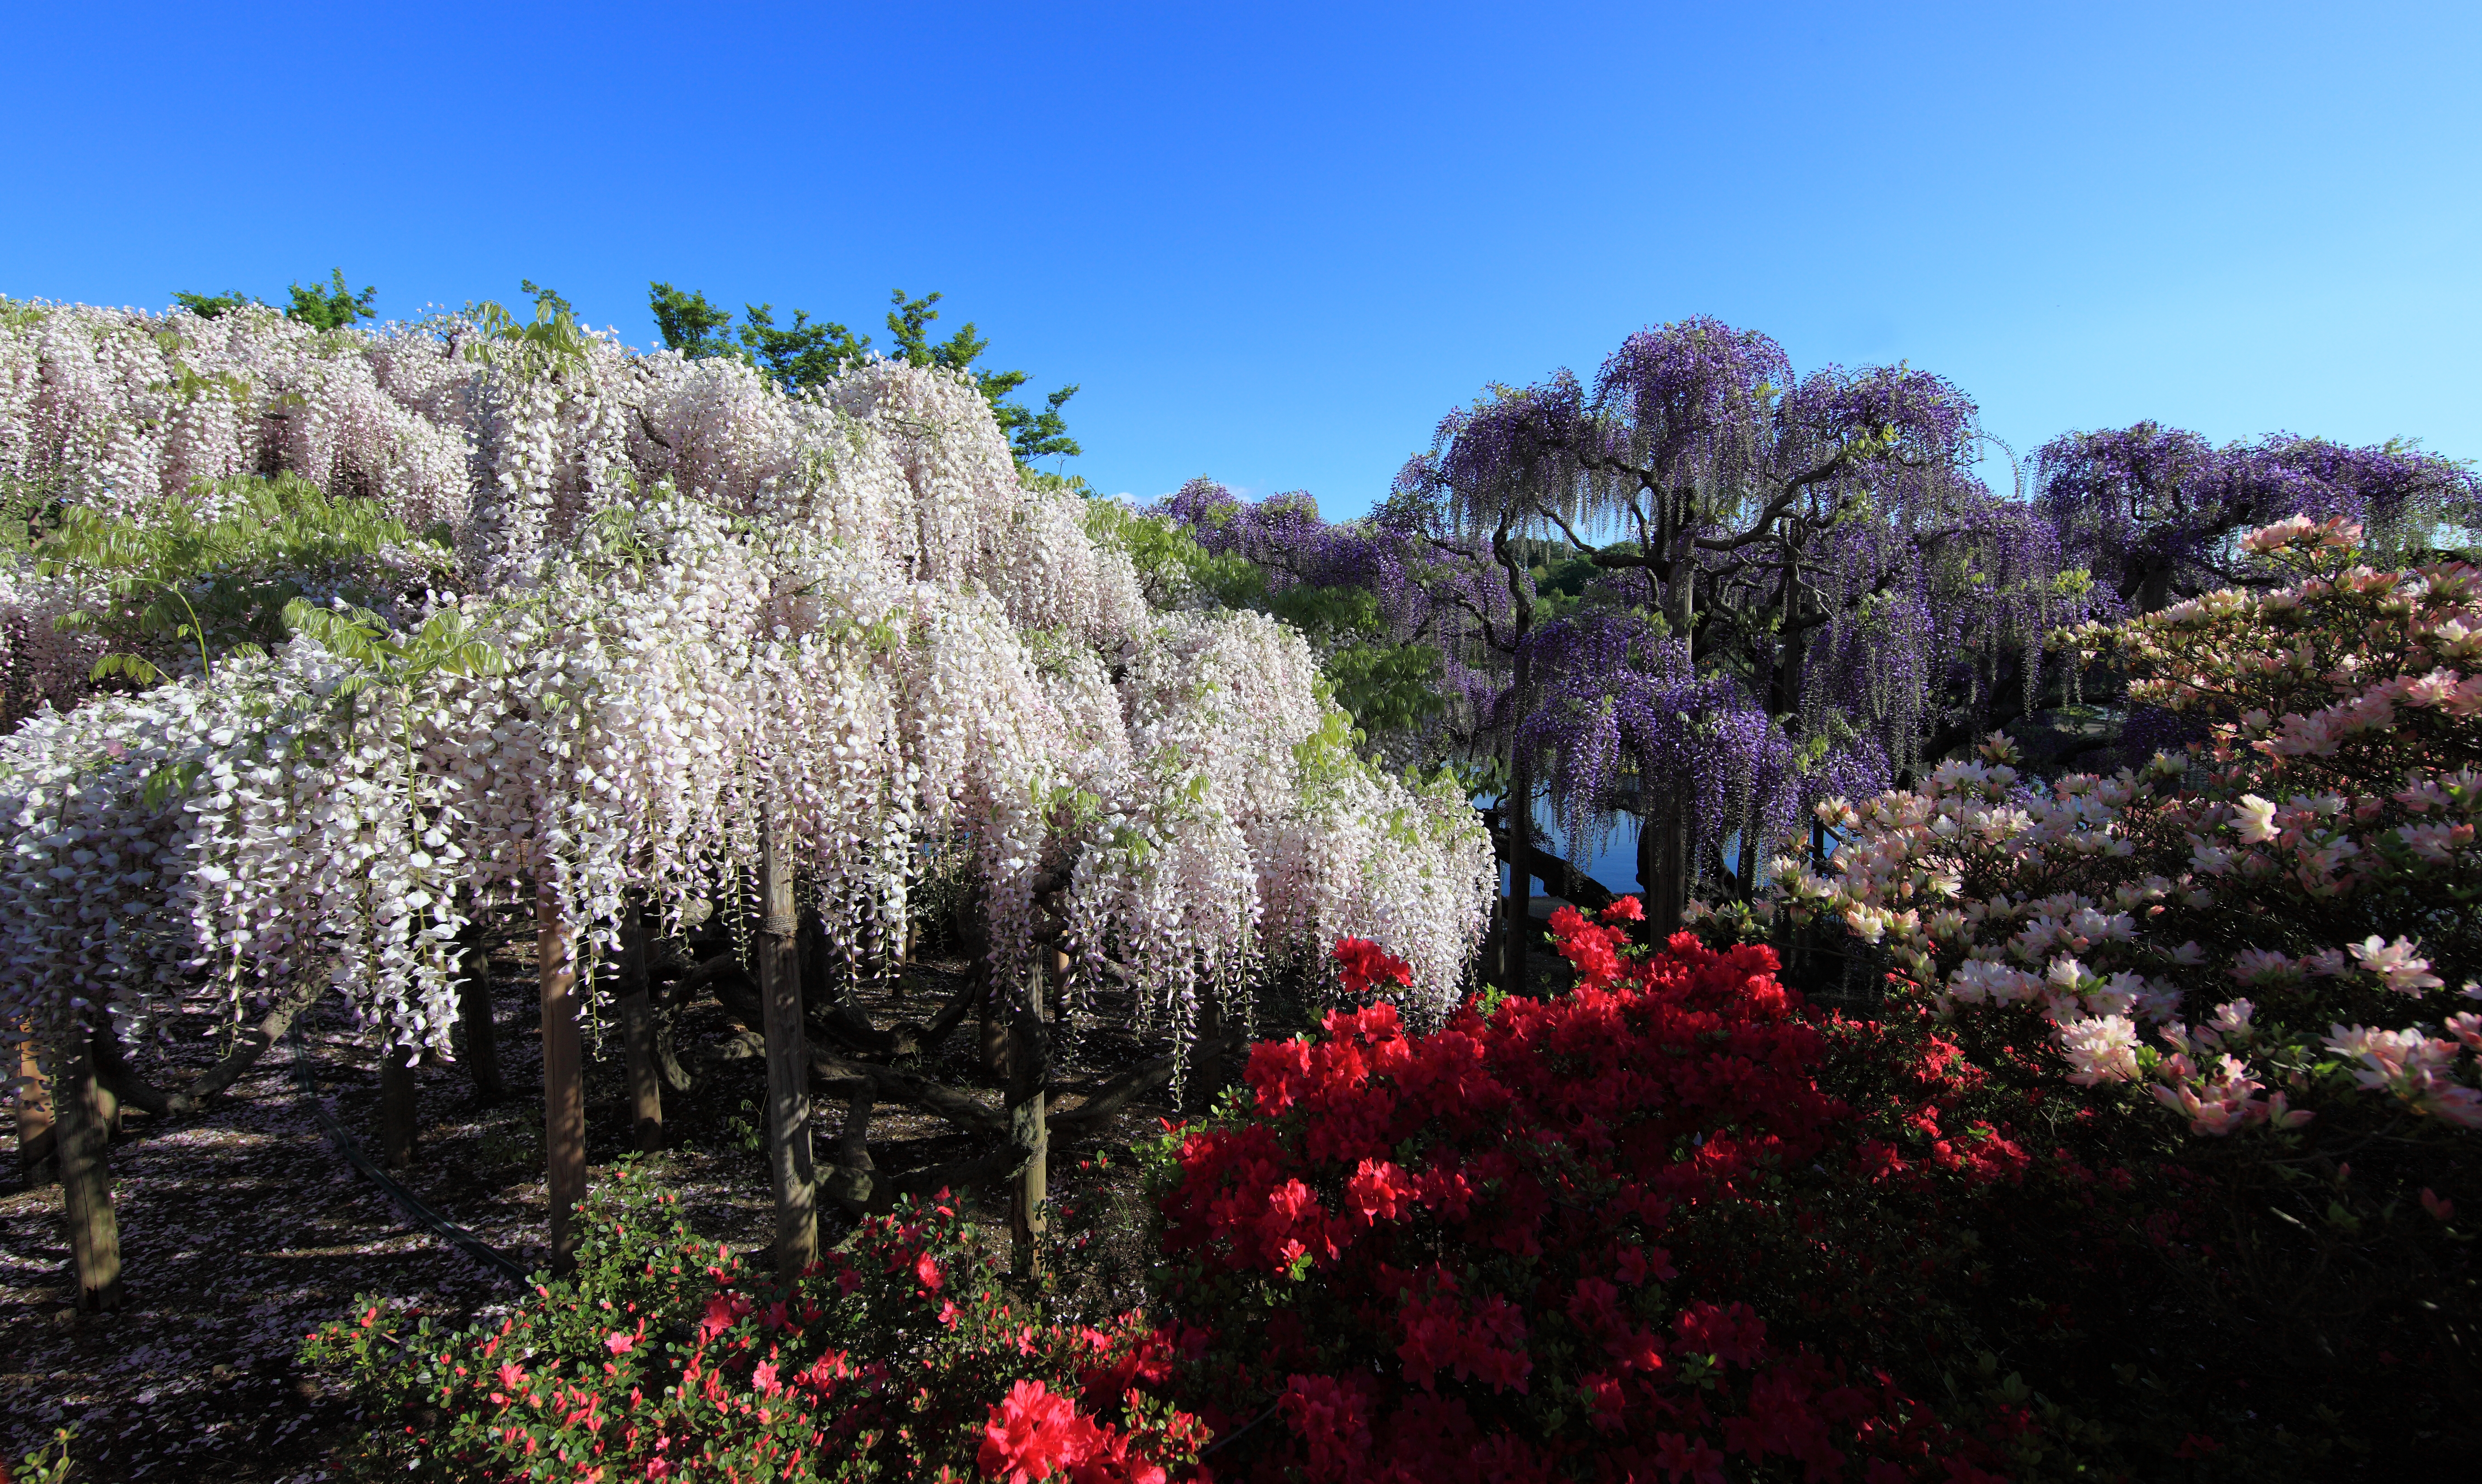
tree, blossom, plant, flower, high, botany, garden, flora, wildflower, japanese, shrub, 5d, hires, botanical garden, markii, wisteria, hi, res, resolution, floribunda, flowering plant, woody plant, land plant